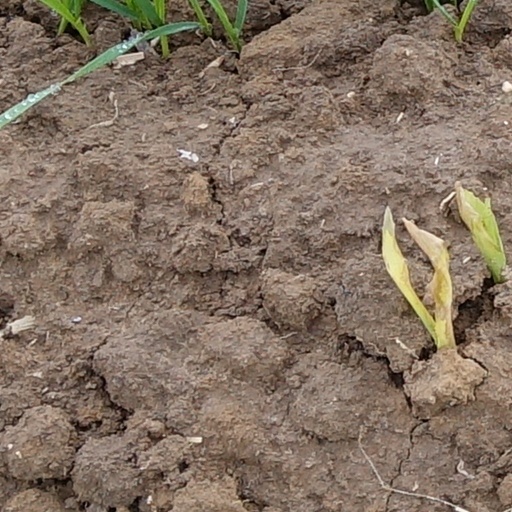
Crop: wheat